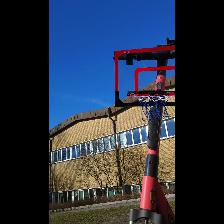
Label: NonHuman